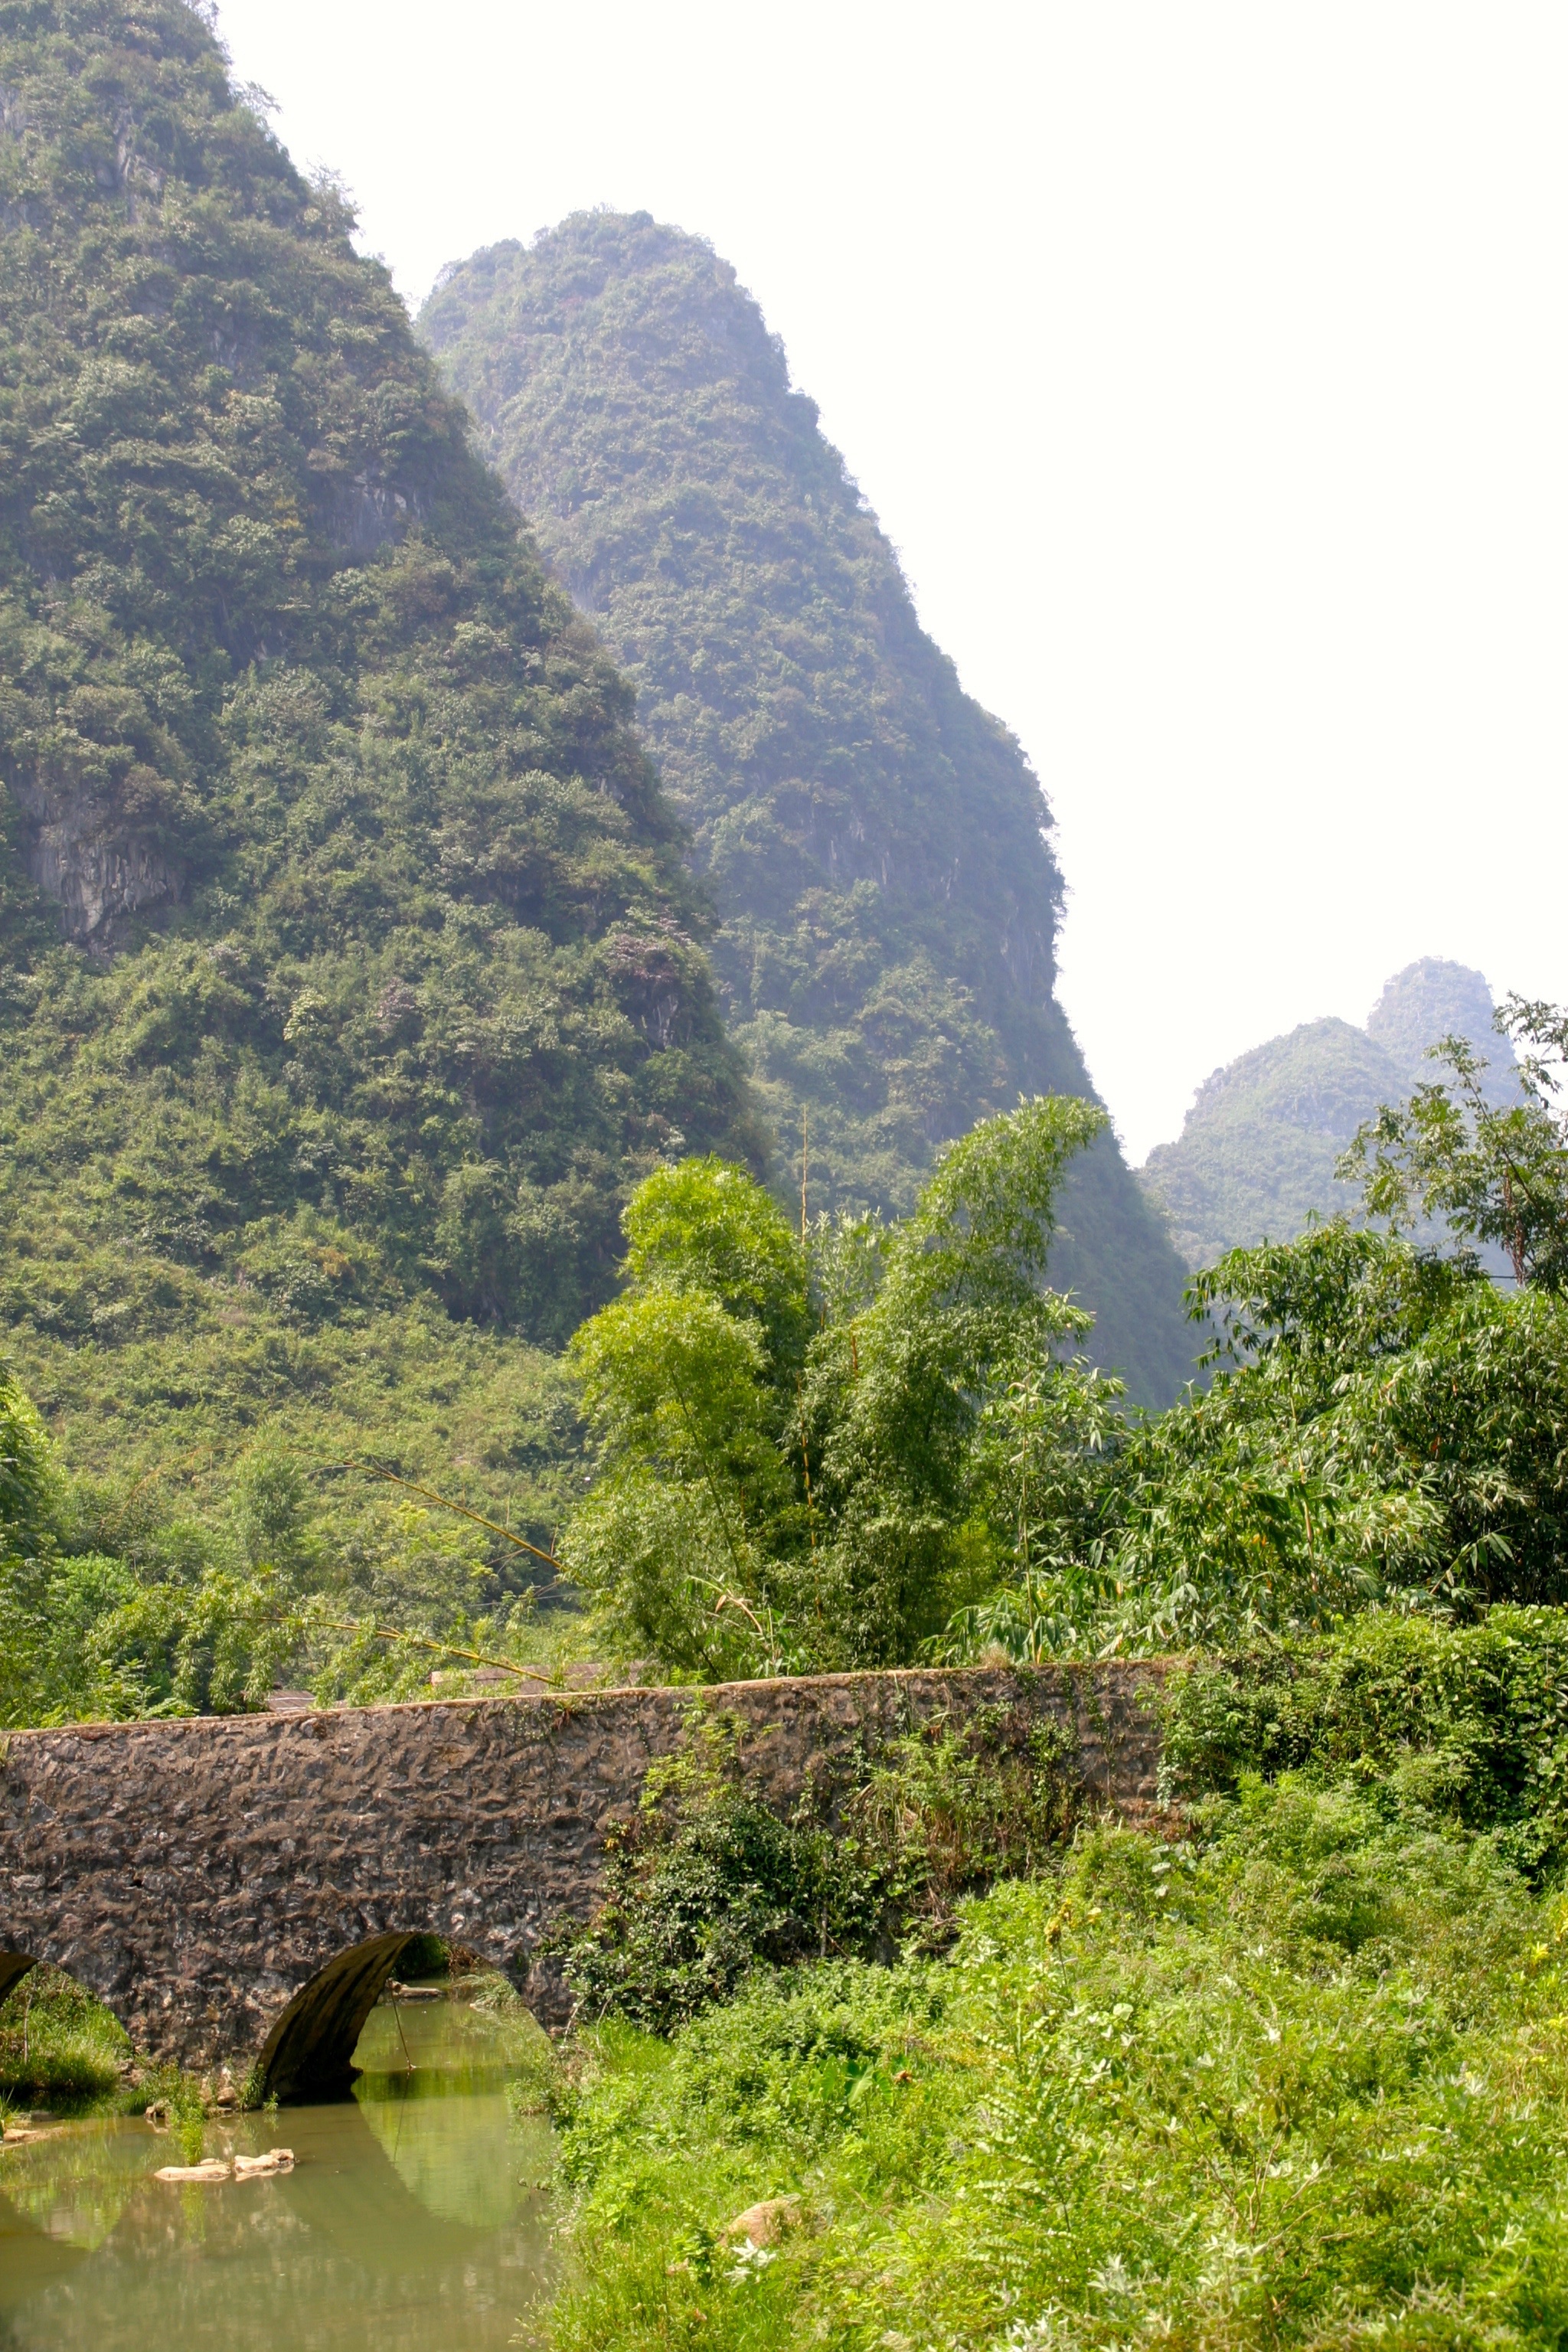
landscape, nature, rock, mountain, bridge, hill, river, valley, mountain range, cliff, jungle, terrain, mountains, vegetation, plateau, china, ecosystem, wadi, landform, mountainous landforms